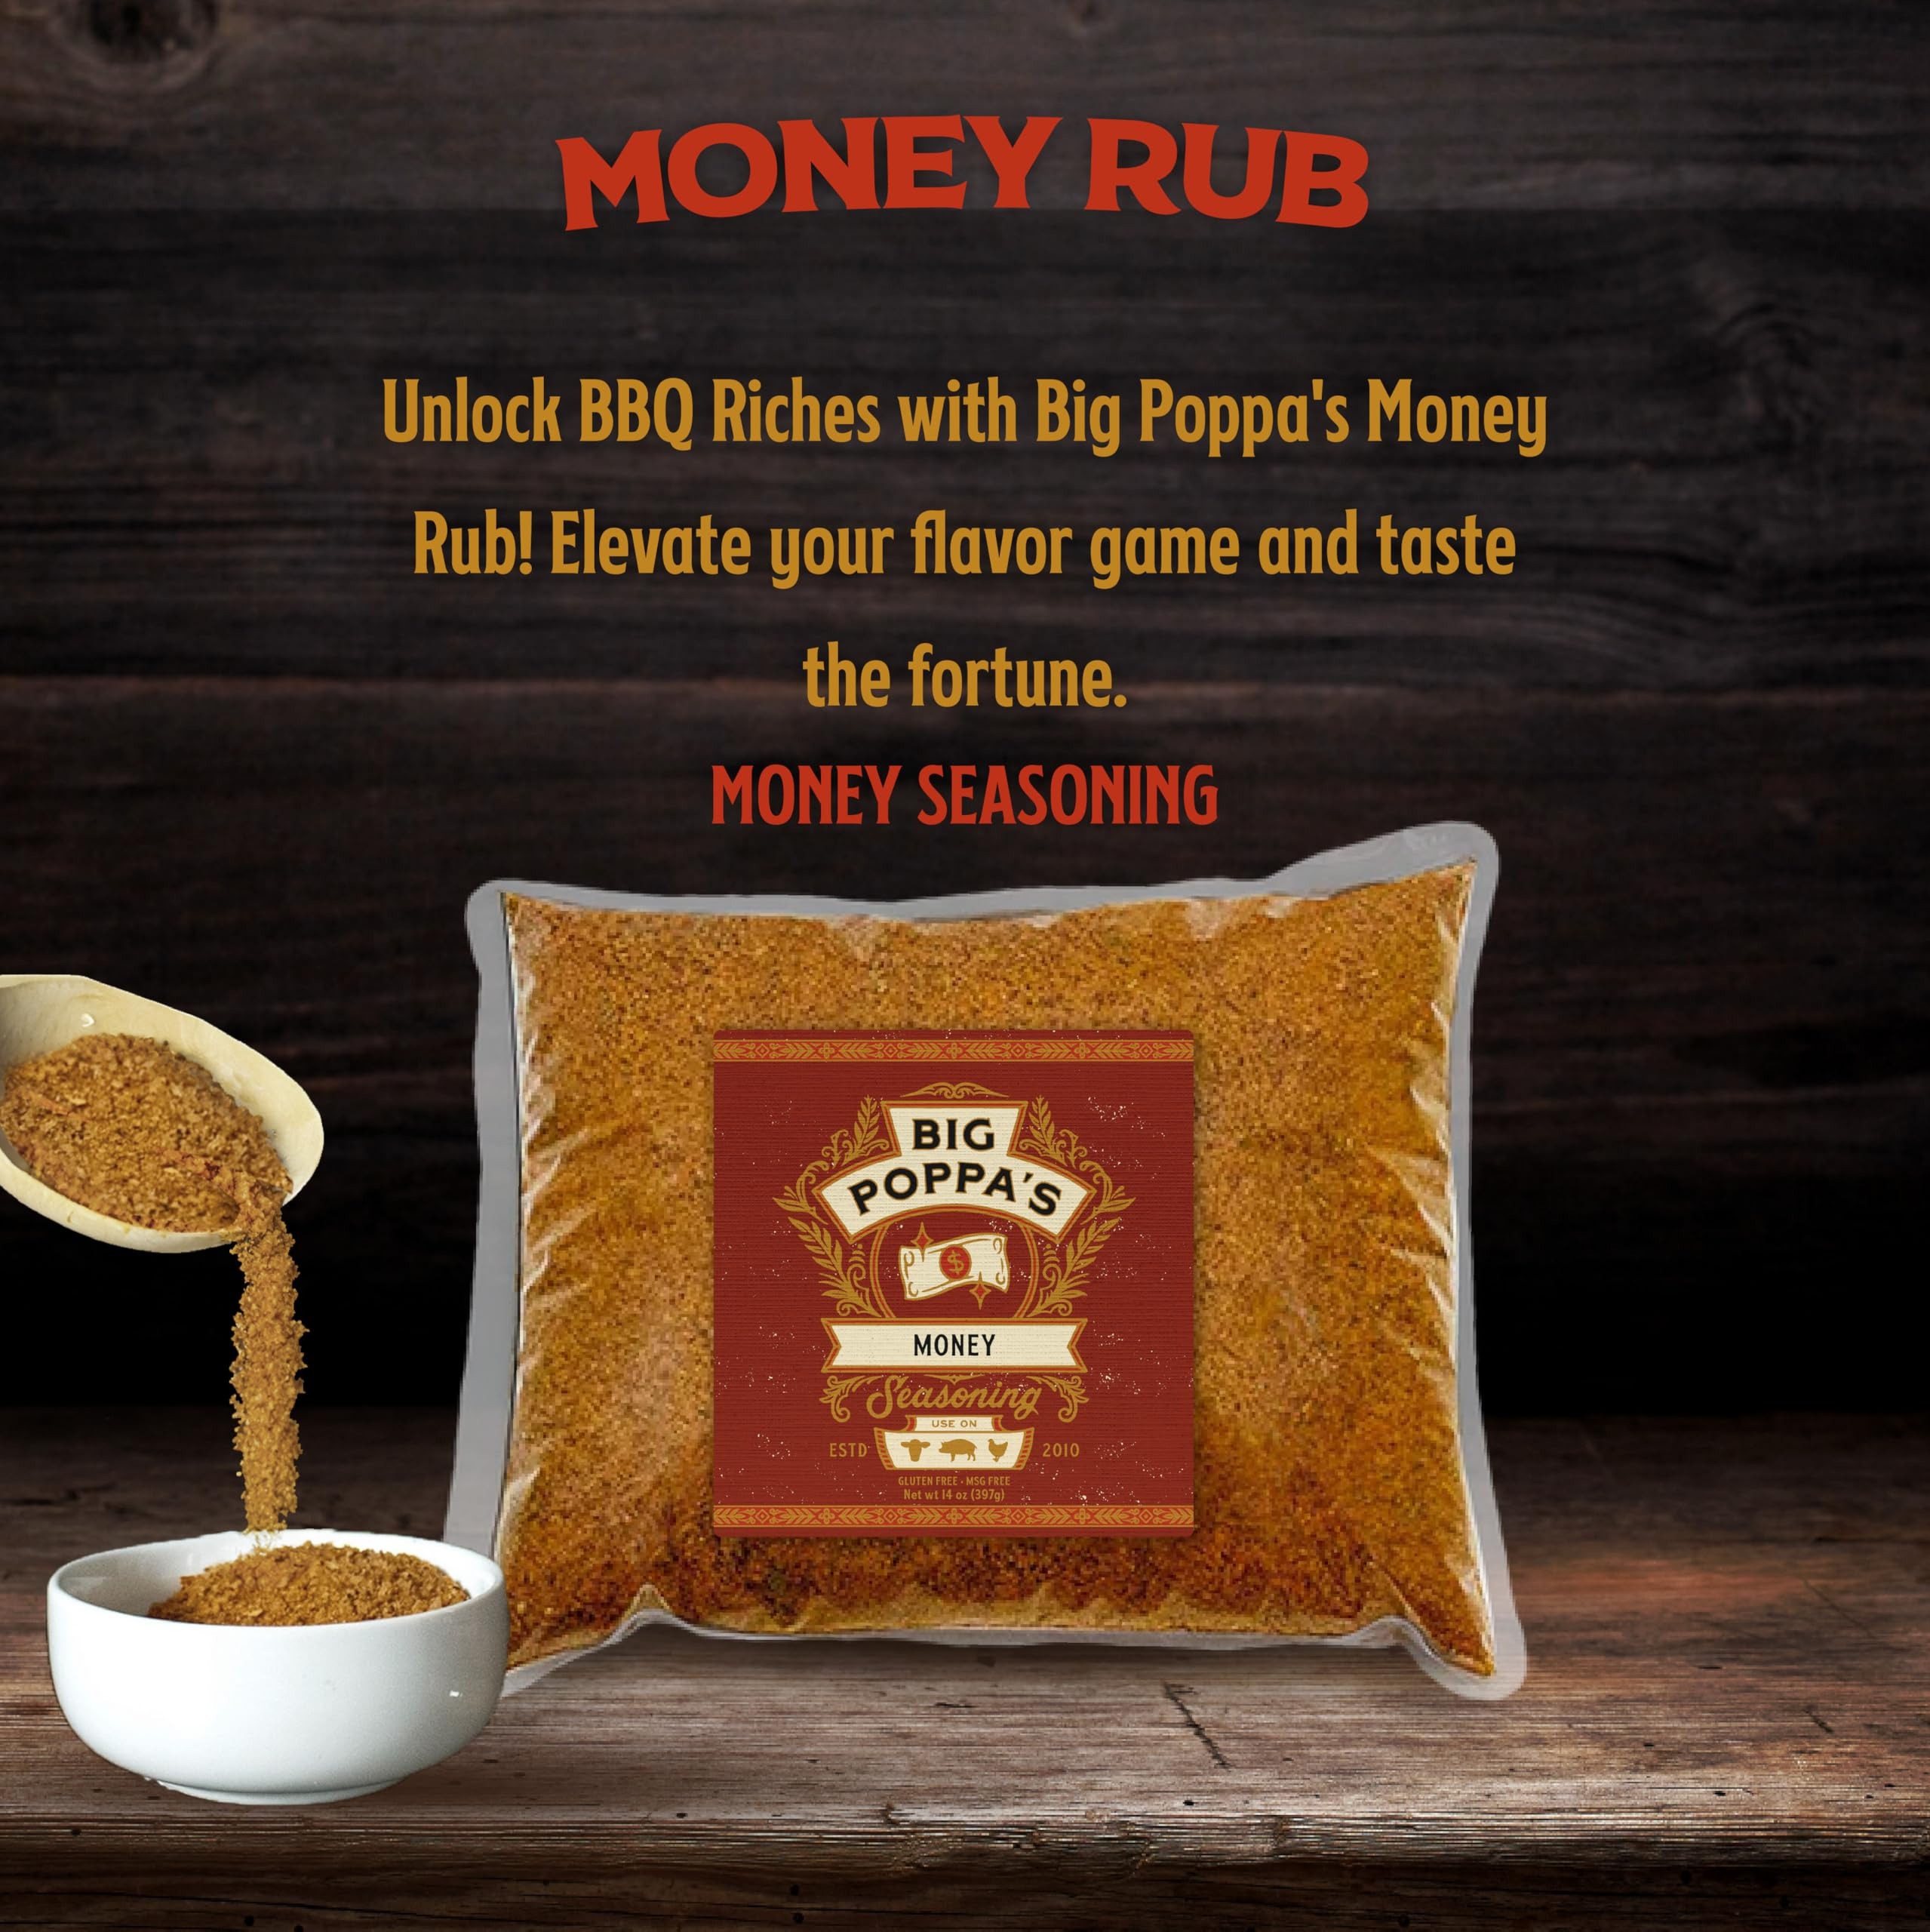
Item Name: Big Poppa’s Money BBQ Rub — Award Winning Pork BBQ Rub — Gluten-Free Spice Mix — Dry Rubs for Smoking and Grilling with Sea Salt (5Lb Bag)
Bullet Point 1: Perfectly Blended: The Money rub has been carefully blended with premium ingredients. If you're looking for a crowd-pleasing flavor for pulled pork, pork rib, pork steaks, chicken, or even veggies, this is the dry rub for you. It brings a well-balanced flavor with a light touch of sweetness, this all-purpose rub is just what you've been looking for to boost the flavor in your BBQ.
Bullet Point 2: Versatile Flavor: The well-balanced flavor in this BBQ rub makes it great for use on all meats, seafood, and veggies. It's a favorite on tri-tip. It tastes like garlic and peppers with a citrus pop to give you both that savory and slightly sweet taste. So we know these rubs will elevate your backyard barbecue.
Bullet Point 3: Perfect on Everything: If you want to add a delicious balanced flavor to your pork, beef, seafood and chicken recipes, Money is the Big Poppa seasoning for you. Using this savory taste really compliments very well when preparing your dishes.
Bullet Point 4: Don’t Compromise Quality for Flavor: Our BBQ pork rub is gluten-free, this makes it a safe and delicious choice for those with dietary restrictions. One of our stars is the sea salt we use, as it gives a better flavor than table salt and is way healthier! Take your BBQ experience to new heights with Money barbeque rub!
Bullet Point 5: About Us: Founded in 2010 by Sterling “Big Poppa” Ball, Big Poppa Smokers is one of the leading online retailers for premium BBQ rubs, sauces, accessories, grills and smokers. The team at Big Poppa Smokers believes in exceeding our customers’ expectations and provide our customers with award winning products and customer service. Big Poppa’s has everything you need to become a backyard barbecue hero.
Value: 80.0
Unit: Ounce

Price: 51.99